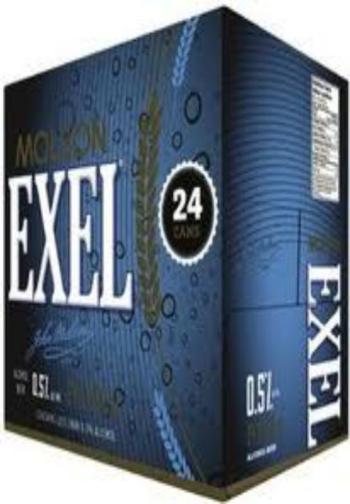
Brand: molson exel
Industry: Food